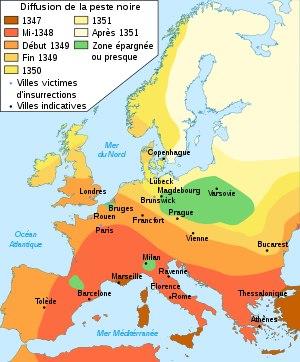
Philippe de Valois, roi de France de 1328 à 1350 sous le nom de Philippe VI, né en 1293 et mort le 22 août 1350 à Nogent-le-Roi, est issu de la branche cadette de la maison capétienne, dite maison de Valois, fondée par son père Charles de Valois, frère cadet de Philippe IV le Bel.
Arles est une commune du département des Bouches-du-Rhône, en région Provence-Alpes-Côte d'Azur. Il s'agit de la plus grande commune de France métropolitaine avec quelque 75 893 hectares. La ville est traversée par le Rhône et se trouve entre Nîmes et Marseille.
L’histoire de la civilisation en Occident est l’étude des faits qui ont constitué l’identité de l'homme occidental. Elle s'inscrit dans une approche culturelle, celle de l'histoire des mentalités, selon l'analyse de la troisième génération de l'école des Annales, parfois appelée Nouvelle Histoire.
Cette page concerne l'année 1347 du calendrier julien.
Le siège de Caffa est une bataille du XIVᵉ siècle opposant l'armée mongole de la Horde d'or de Djanibeg à la ville de Caffa, aujourd'hui Théodosie, qui fait alors partie de la Gazarie, un ensemble de sept ports situés en Crimée et appartenant à l'empire maritime de la république de Gênes.
La guerre de Cent Ans est un conflit entrecoupé de trêves plus ou moins longues, opposant, de 1337 à 1453, la dynastie des Plantagenêt à celle des Valois et, à travers elles, le royaume d'Angleterre et celui de France. Le terme même de « guerre de Cent Ans » est une construction historiographique établie au XIXᵉ siècle, pour regrouper cette succession de conflits.
La peste est une anthropozoonose, c'est-à-dire une maladie commune aux humains et aux animaux. Elle est causée par le bacille Yersinia pestis, découvert par Alexandre Yersin de l'Institut Pasteur en 1894. Ce bacille est aussi responsable de pathologies pulmonaires de moindre gravité chez certains petits mammifères et animaux de compagnie.
La peste noire ou mort noire est le nom donné par les historiens modernes à une pandémie de peste, principalement la peste bubonique, ayant sévi au Moyen Âge, au milieu du XIVᵉ siècle. Cette pandémie a touché l'Eurasie, l'Afrique du Nord et peut-être l'Afrique subsaharienne. Elle n'est ni la première ni la dernière pandémie de peste, mais elle est la seule à porter ce nom. En revanche, c'est la première pandémie à avoir été bien décrite par les chroniqueurs contemporains.
L'histoire du concept de surpopulation retrace les idées et les préoccupations que se sont faites les sociétés au sujet de la surpopulation. Ce débat, initié dès l'Antiquité avec les auteurs grecs et les récits bibliques, a atteint son paroxysme au XVIIIᵉ siècle avec le pasteur Thomas Malthus, qui a donné son nom à une politique prônant la restriction démographique, le malthusianisme. Tantôt favorables à un contrôle des naissances, tantôt hostiles, les motivations des tenants du concept sont d'ordres économique, politique, éthique, religieux, philosophique et, plus particulièrement depuis le XXIᵉ siècle, écologique.